Cha-U-Kao

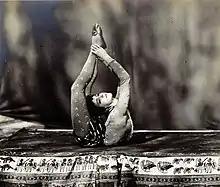
Cha-U-Kao by Maurice Guibert (1890)

Cha-U-Kao was a French entertainer who performed at the Moulin Rouge and the Nouveau Cirque in the 1890s. Her stage name was also the name of a boisterous popular dance, similar to the can-can, which came from the French words "chahut", meaning "noise" and "chaos". She was depicted in a series of paintings by Henri de Toulouse-Lautrec.